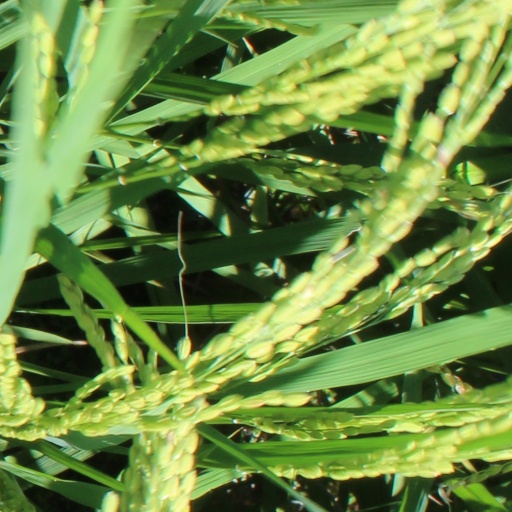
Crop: rice